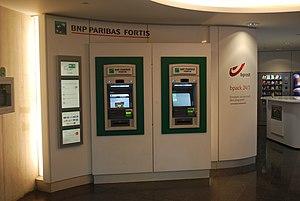
Vue du quartier de Fragnée-Guillemins à Liège.